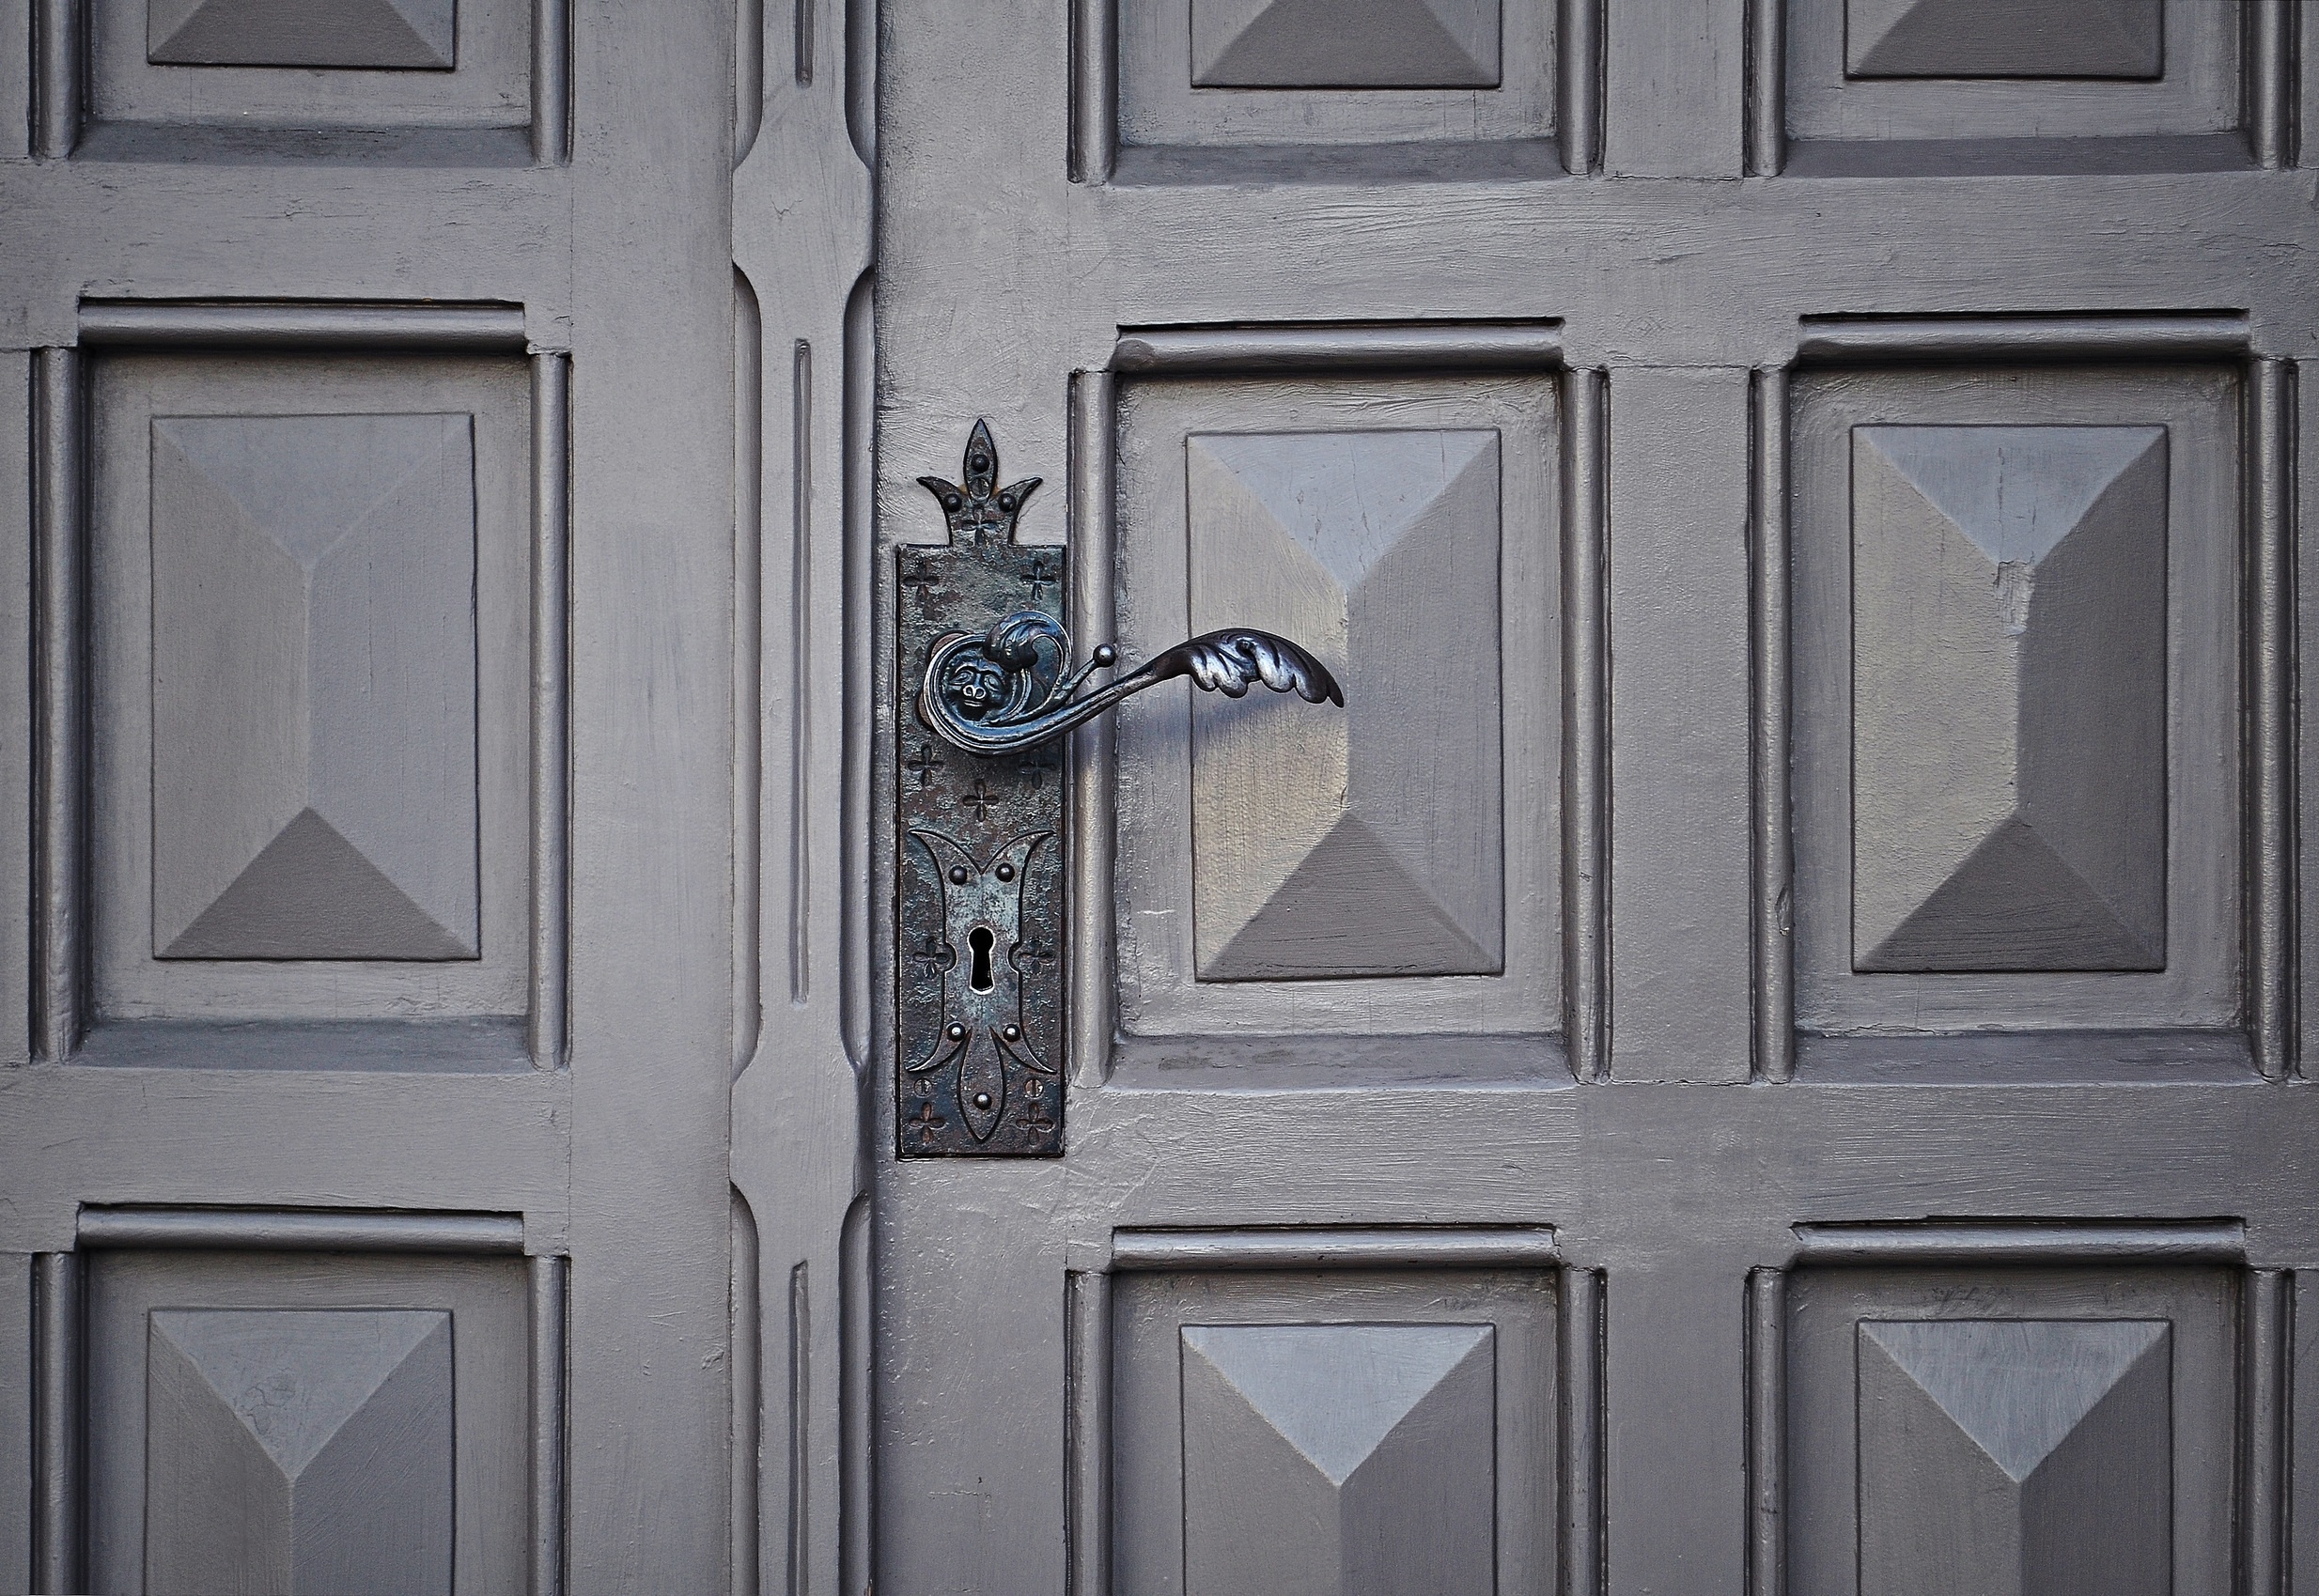
wood, white, house, window, home, wall, decoration, entrance, metal, facade, monochrome, door, handle, wooden, symmetry, front, closed, keyhole, sash window